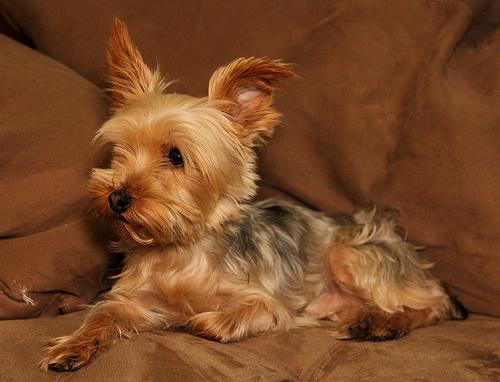
Breed: yorkshire terrier